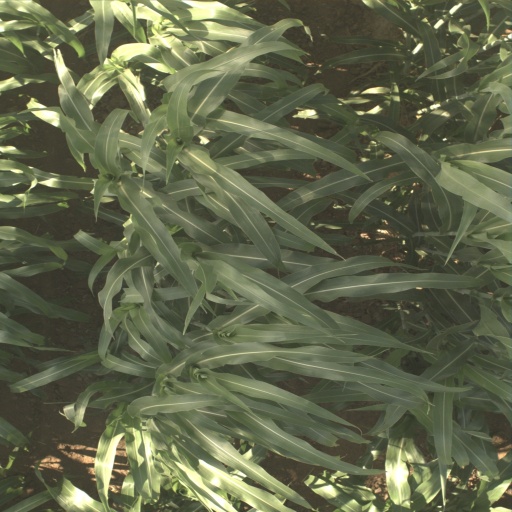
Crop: sorghum